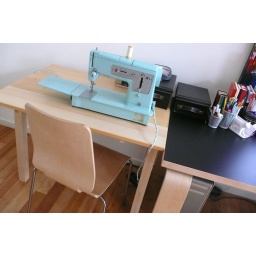
This is the extent of it. My little table and the bed in the spare room which is to the left.